Periscope rifle

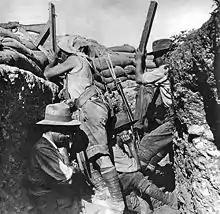
Australian light horseman using a periscope rifle, Gallipoli 1915. Photo by Ernest Brooks.

A periscope rifle is a rifle that has been adapted to enable it to be sighted by the use of a periscope. This enables the shooter to remain concealed below cover. The device was independently invented by a number of individuals in response to the trench warfare conditions of the First World War, and while it is not clear which army was the first to use periscope rifles, the weapons were in use by the end of 1914.